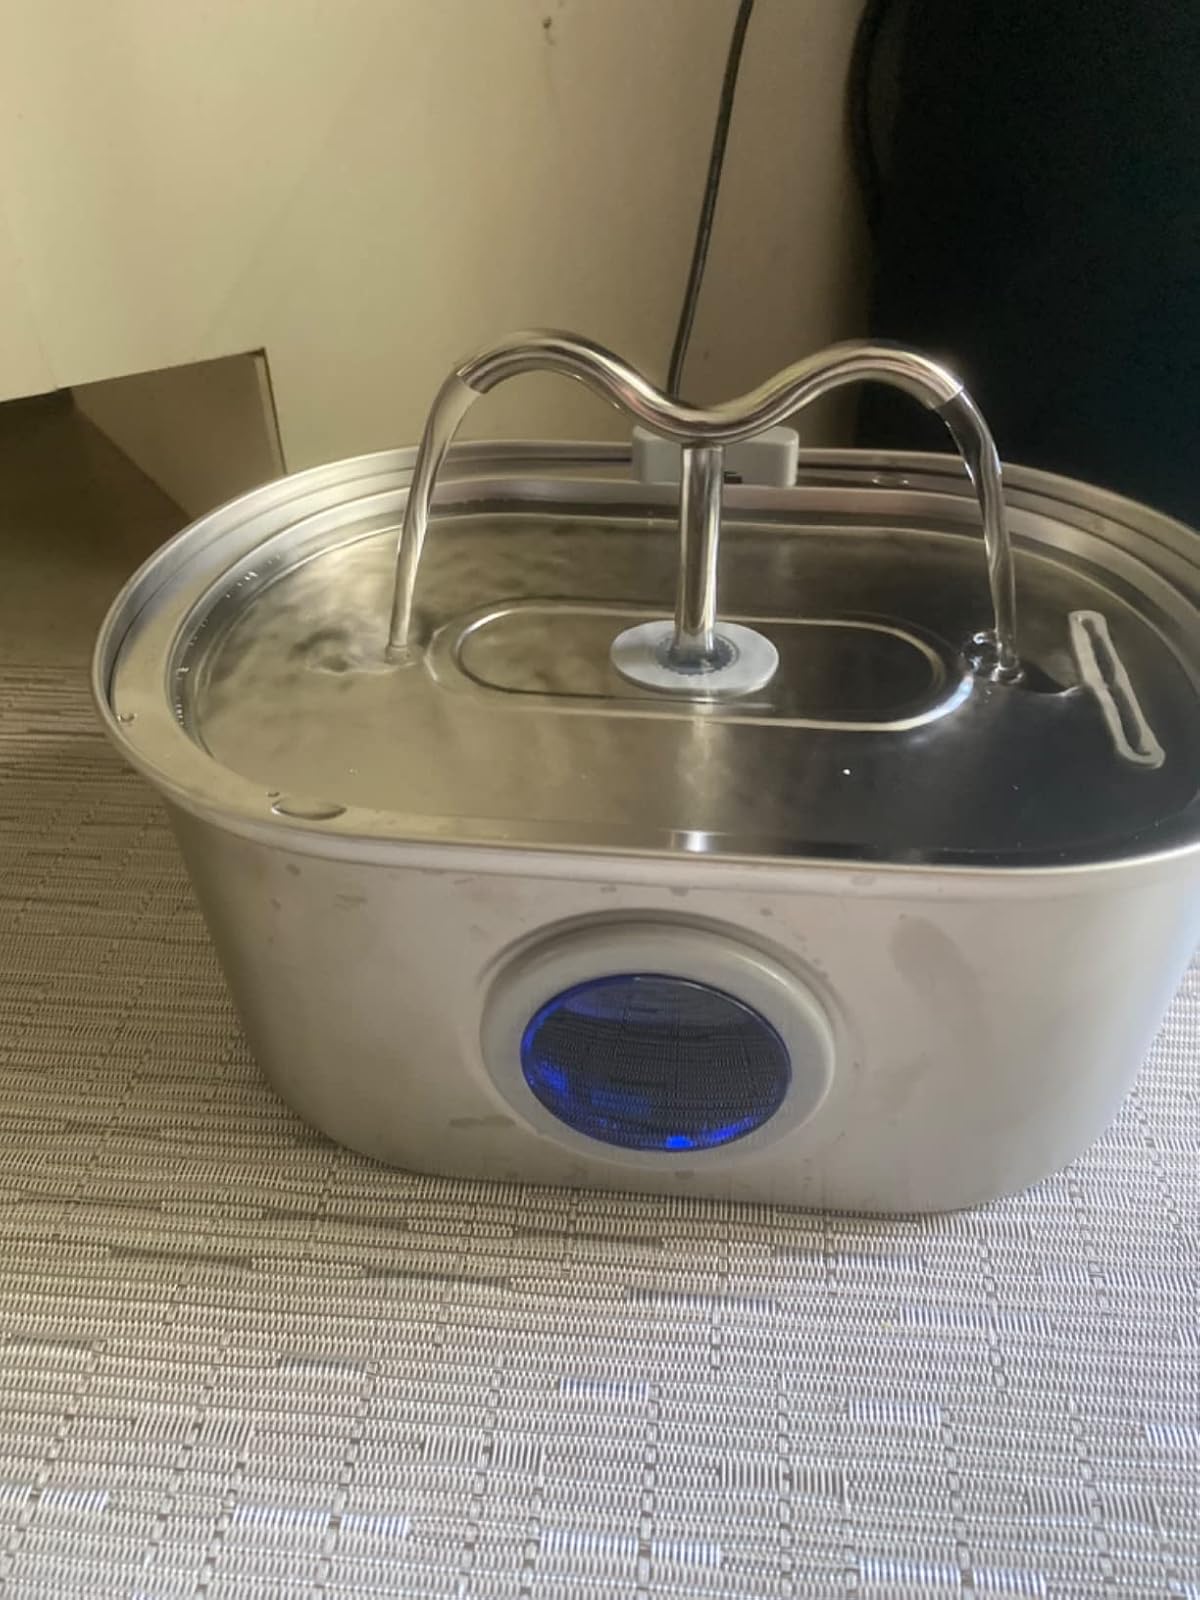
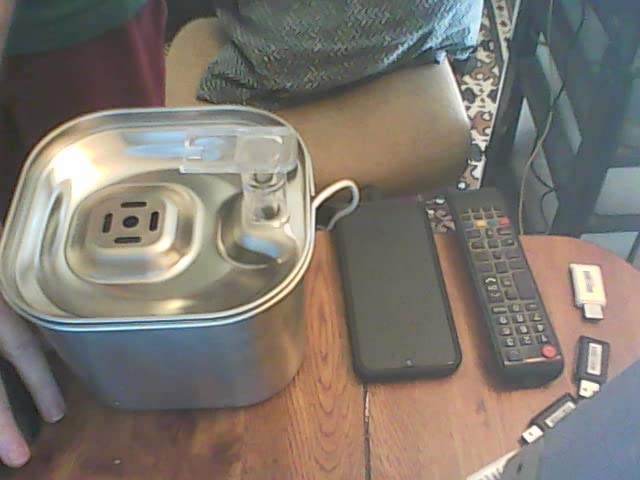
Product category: items_bowl
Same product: no